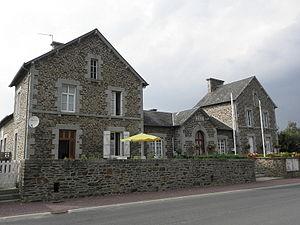
Mairie d'Argouges (50).
Argouges est une ancienne commune française, située dans le département de la Manche en région Normandie, peuplée de 513 habitants, devenue le 1ᵉʳ janvier 2017 une commune déléguée au sein de la commune nouvelle de Saint-James.